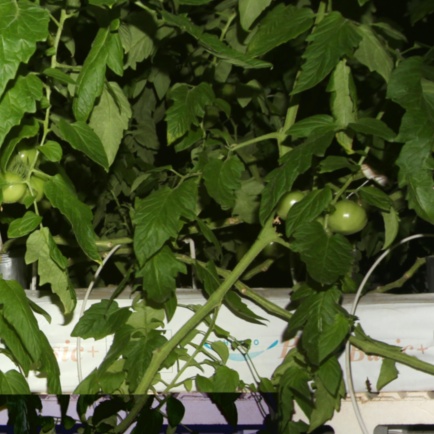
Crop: tomato